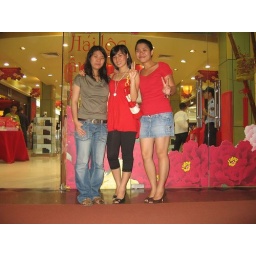
my girl friend in the midle.she is cute right!!!